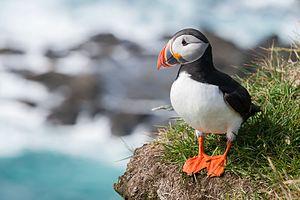
Macareux moine (Fratercula arctica) à Látrabjarg, Islande. 日本語: ニシツノメドリ、アイスランドラゥトラビャルグにて Polski: Maskonur zwyczajny (Fratercula arctica) na urwisku Látrabjarg w Islandii.
Les Alcidés sont une famille d'oiseaux constituée de 10 genres et de 23 espèces existantes. Parfois appelées sous le terme générique de « Alques », ces espèces sont plus précisément nommées mergules, guillemots, pingouins, stariques et macareux.